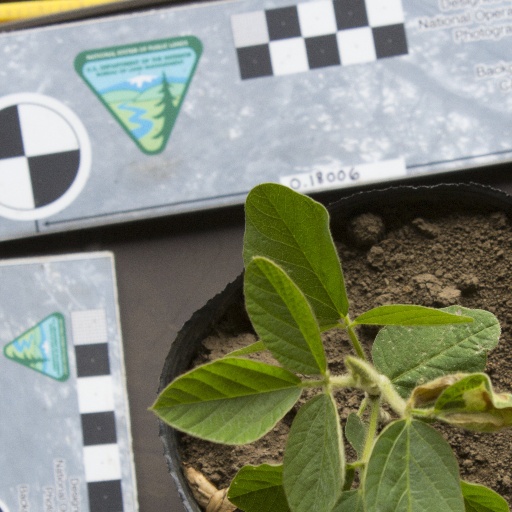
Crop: soybean